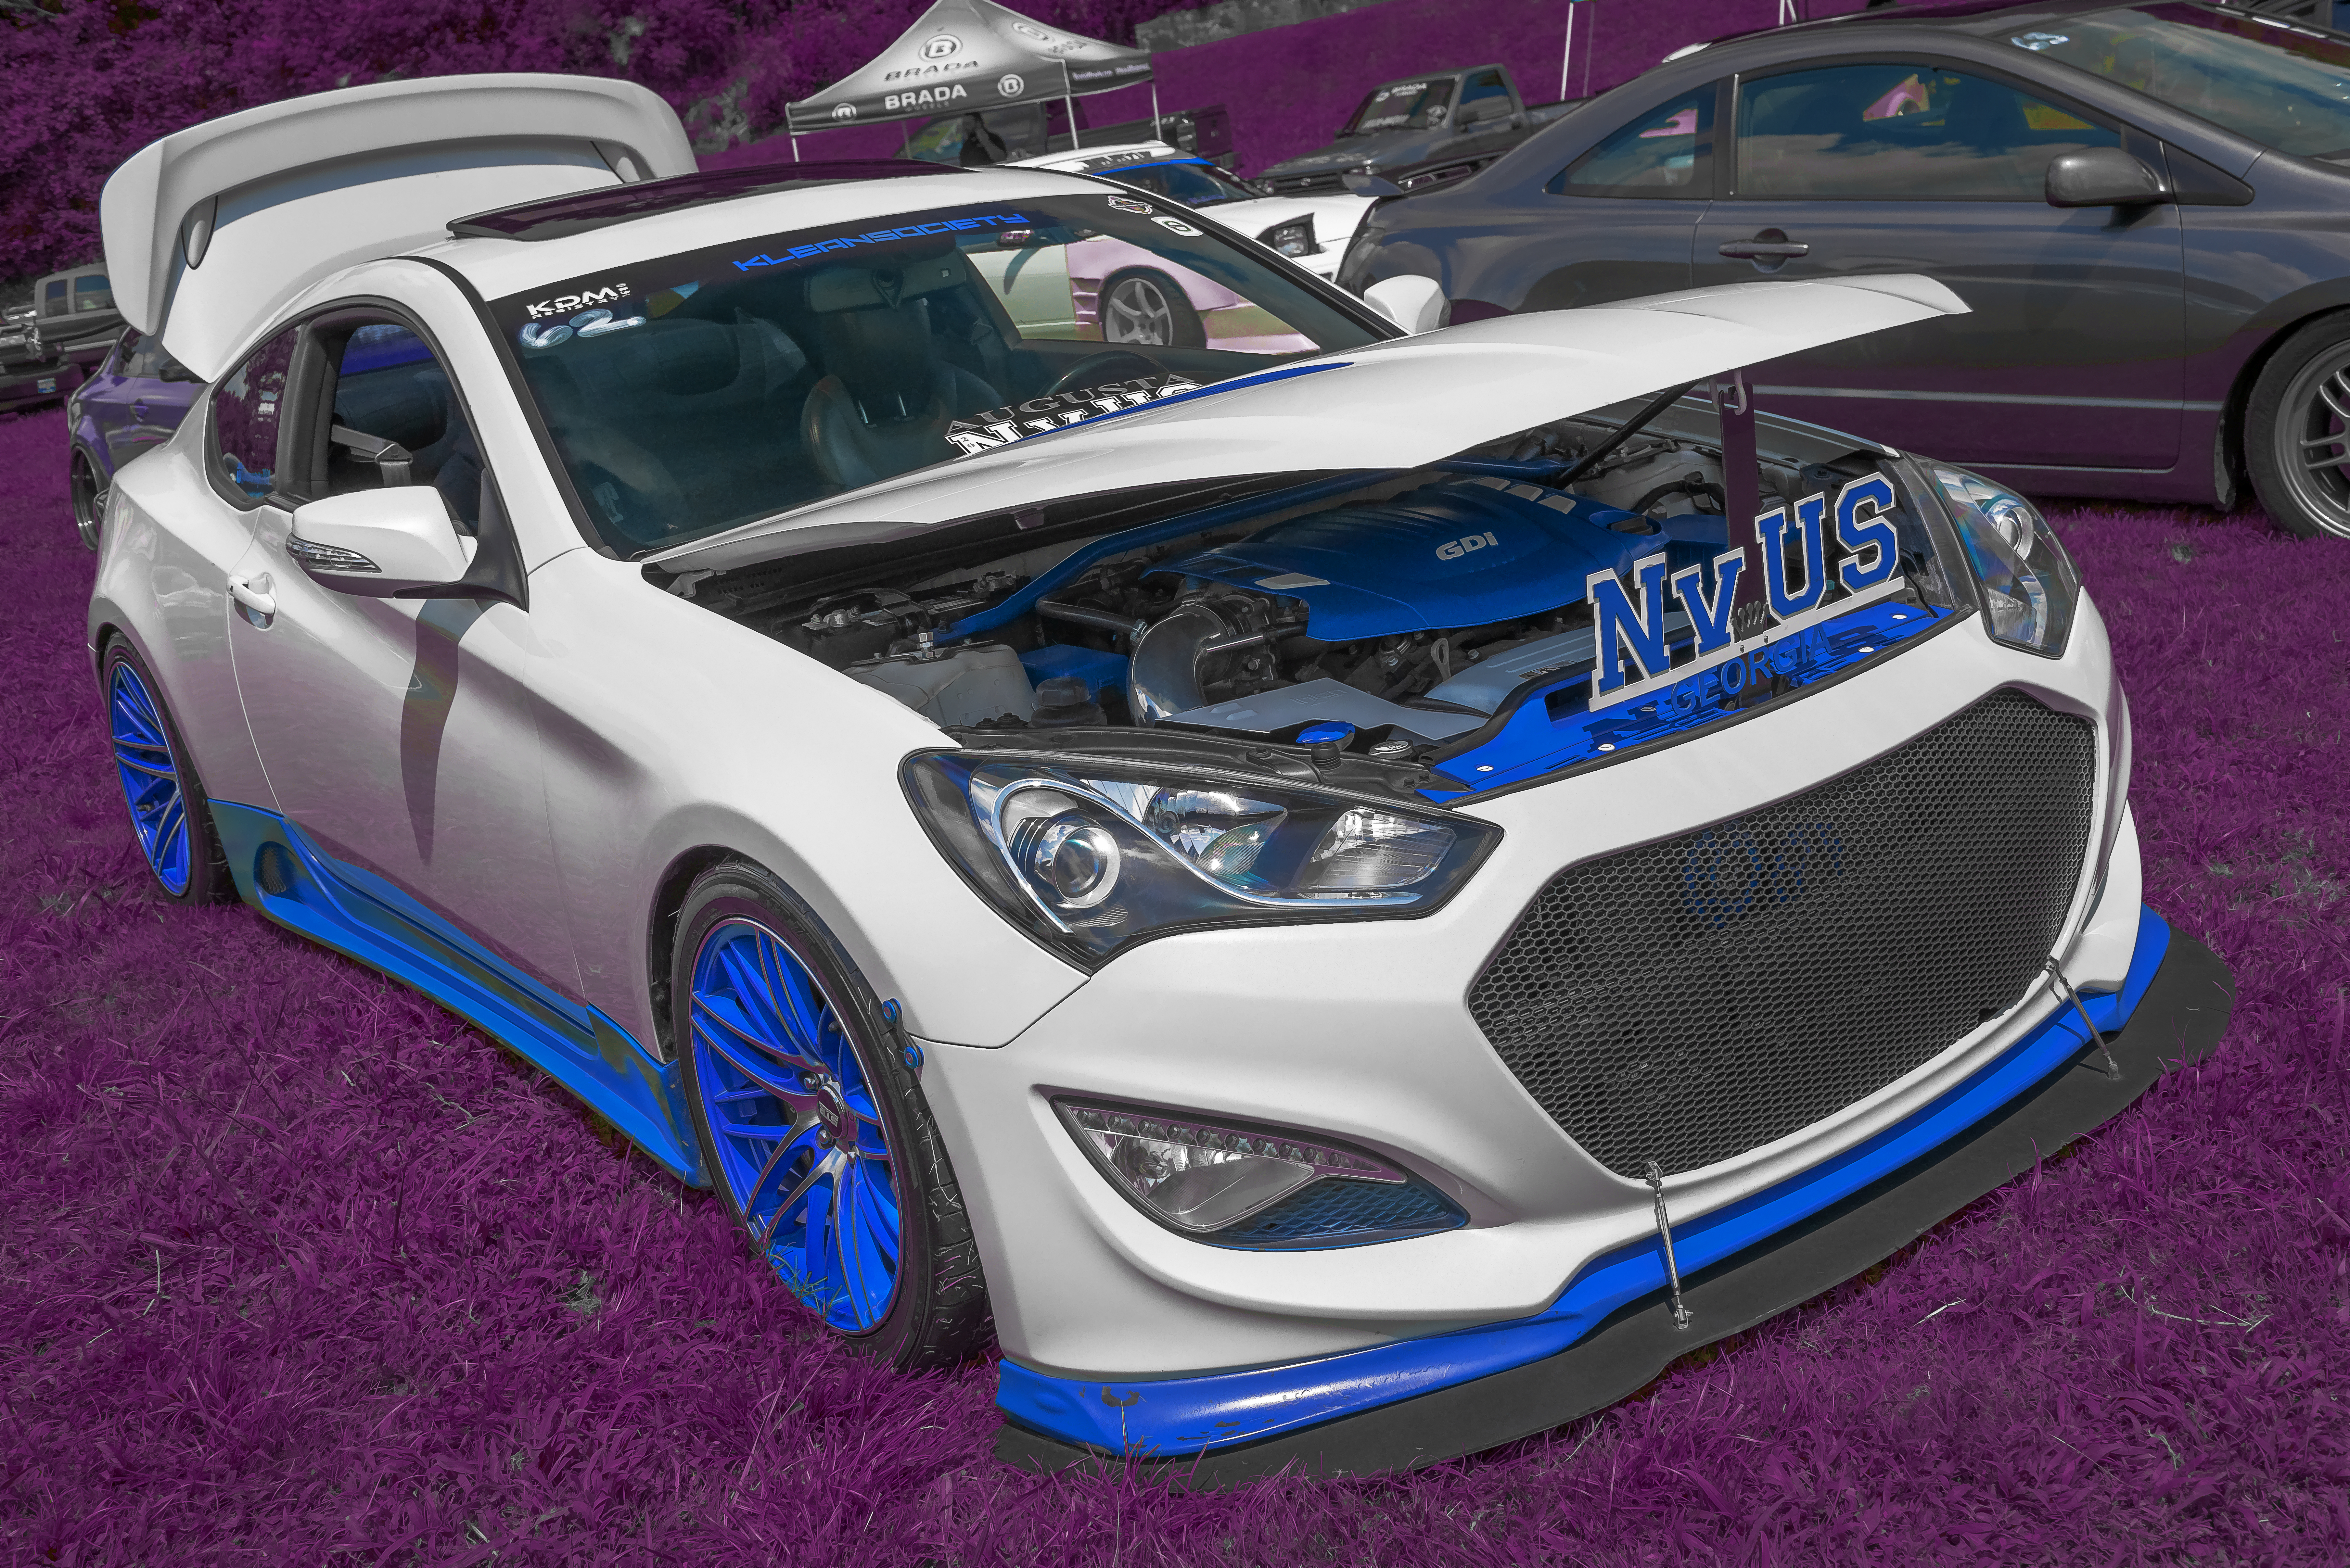
georgia, geotagged, helen, united states, usa, 6 cylinder, auto, automobile, automotive photography, Automotive Portrait, bagged, car, car engine, Car Meet, car photo, car photography, car show, coche, coupe, custom car, Custom Culture, Custom Vehicle, engine, Genesis Coupe, Helen Georgia, Helen Import Day, Helen Import Day 2018, HID 2018, hyundai, Hyundai Genesis, Hyundai Genesis Coupe, import, Import Alliance, Import Car, Japanese Car, Japanese Domestic Import, Japanese Domestic Market, jdm, KDM, Korean Car, Korean Domestic Import, Korean Domestic Market, Korean Sports Car, lowered, Lowered Lifestyle, Nikon D800, slammed, Slammedenuff, sports car, stance, Stance Nation, static, V6, vehicle, vendimia, voiture, white car, World Cars, motor vehicle, land vehicle, automotive design, auto show, full size car, automotive exterior, performance car, mid size car, family car, personal luxury car, automotive wheel system, bumper, wheel, rim, luxury vehicle, hood, sedan, compact car